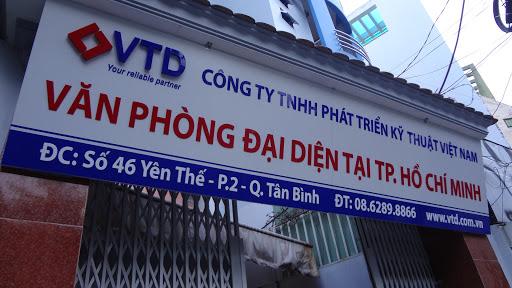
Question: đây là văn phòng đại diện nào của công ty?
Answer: đây là văn phòng đại diện tại thành phố hồ chí minh của công ty